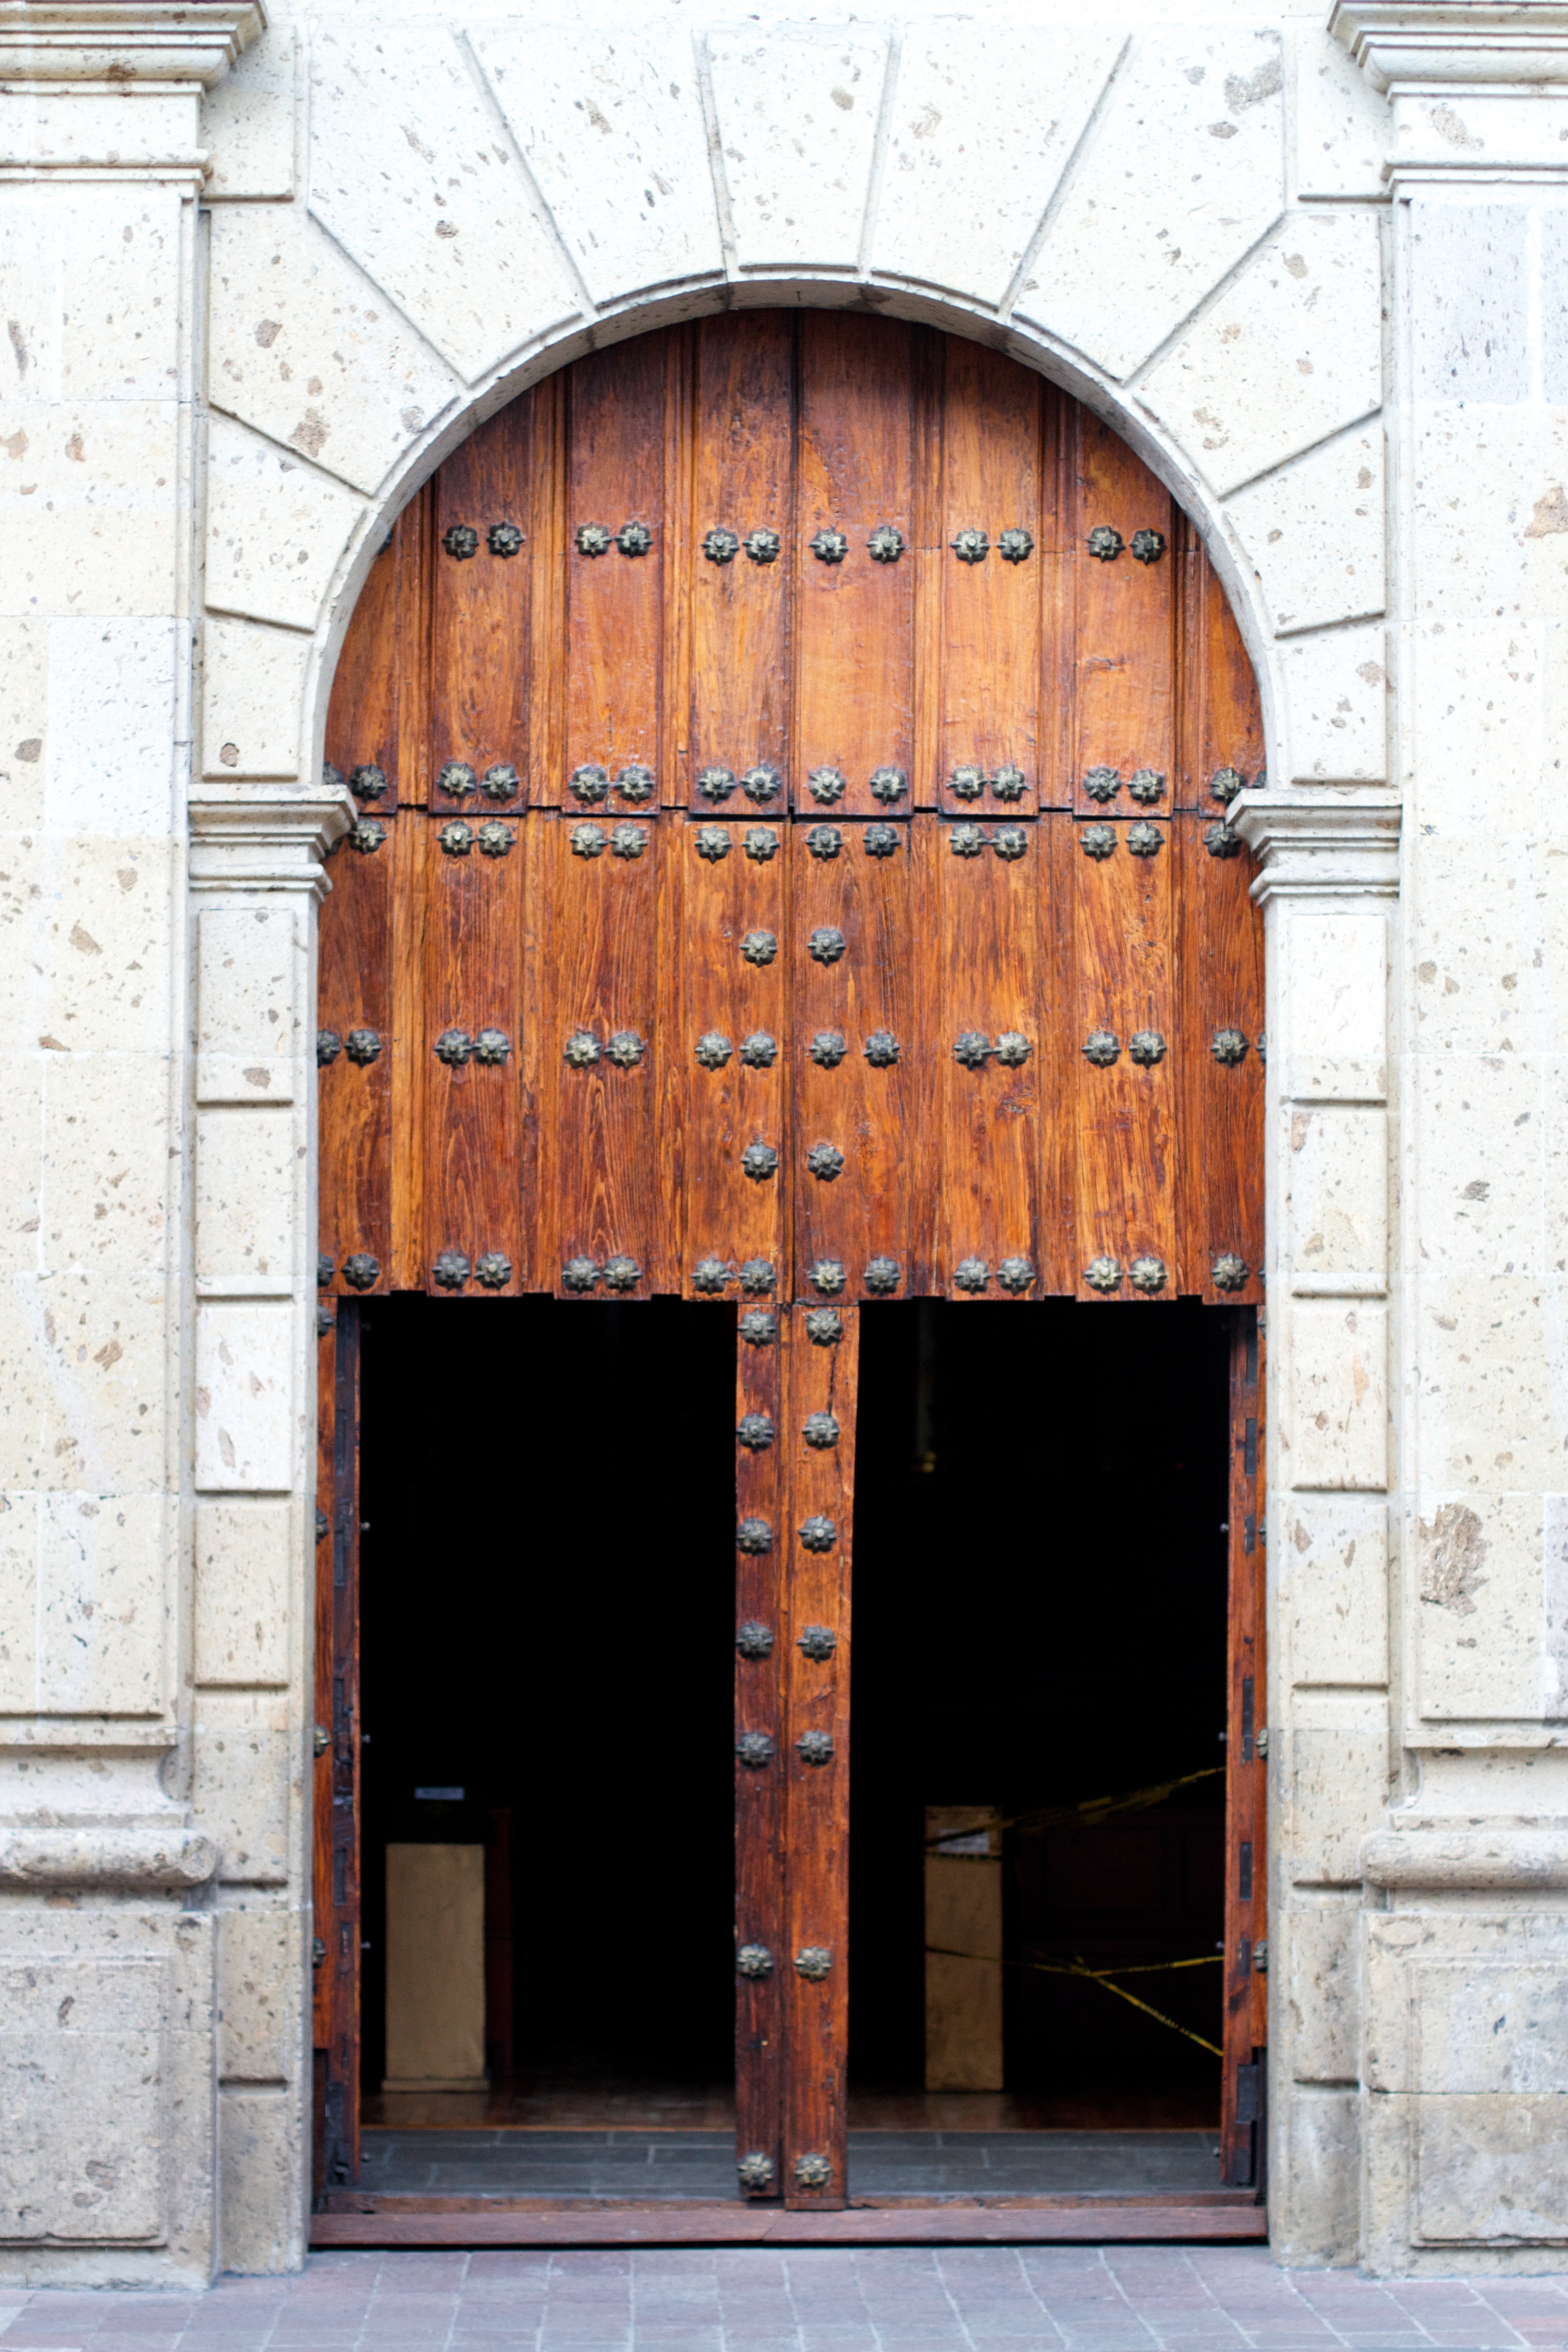
architecture, wood, window, building, arch, facade, chapel, gate, brick, door